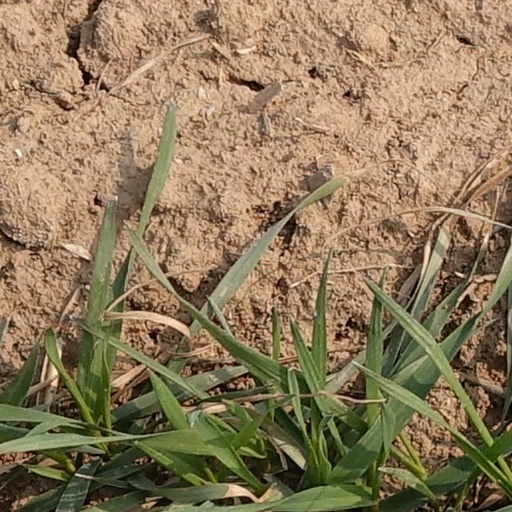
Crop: wheat